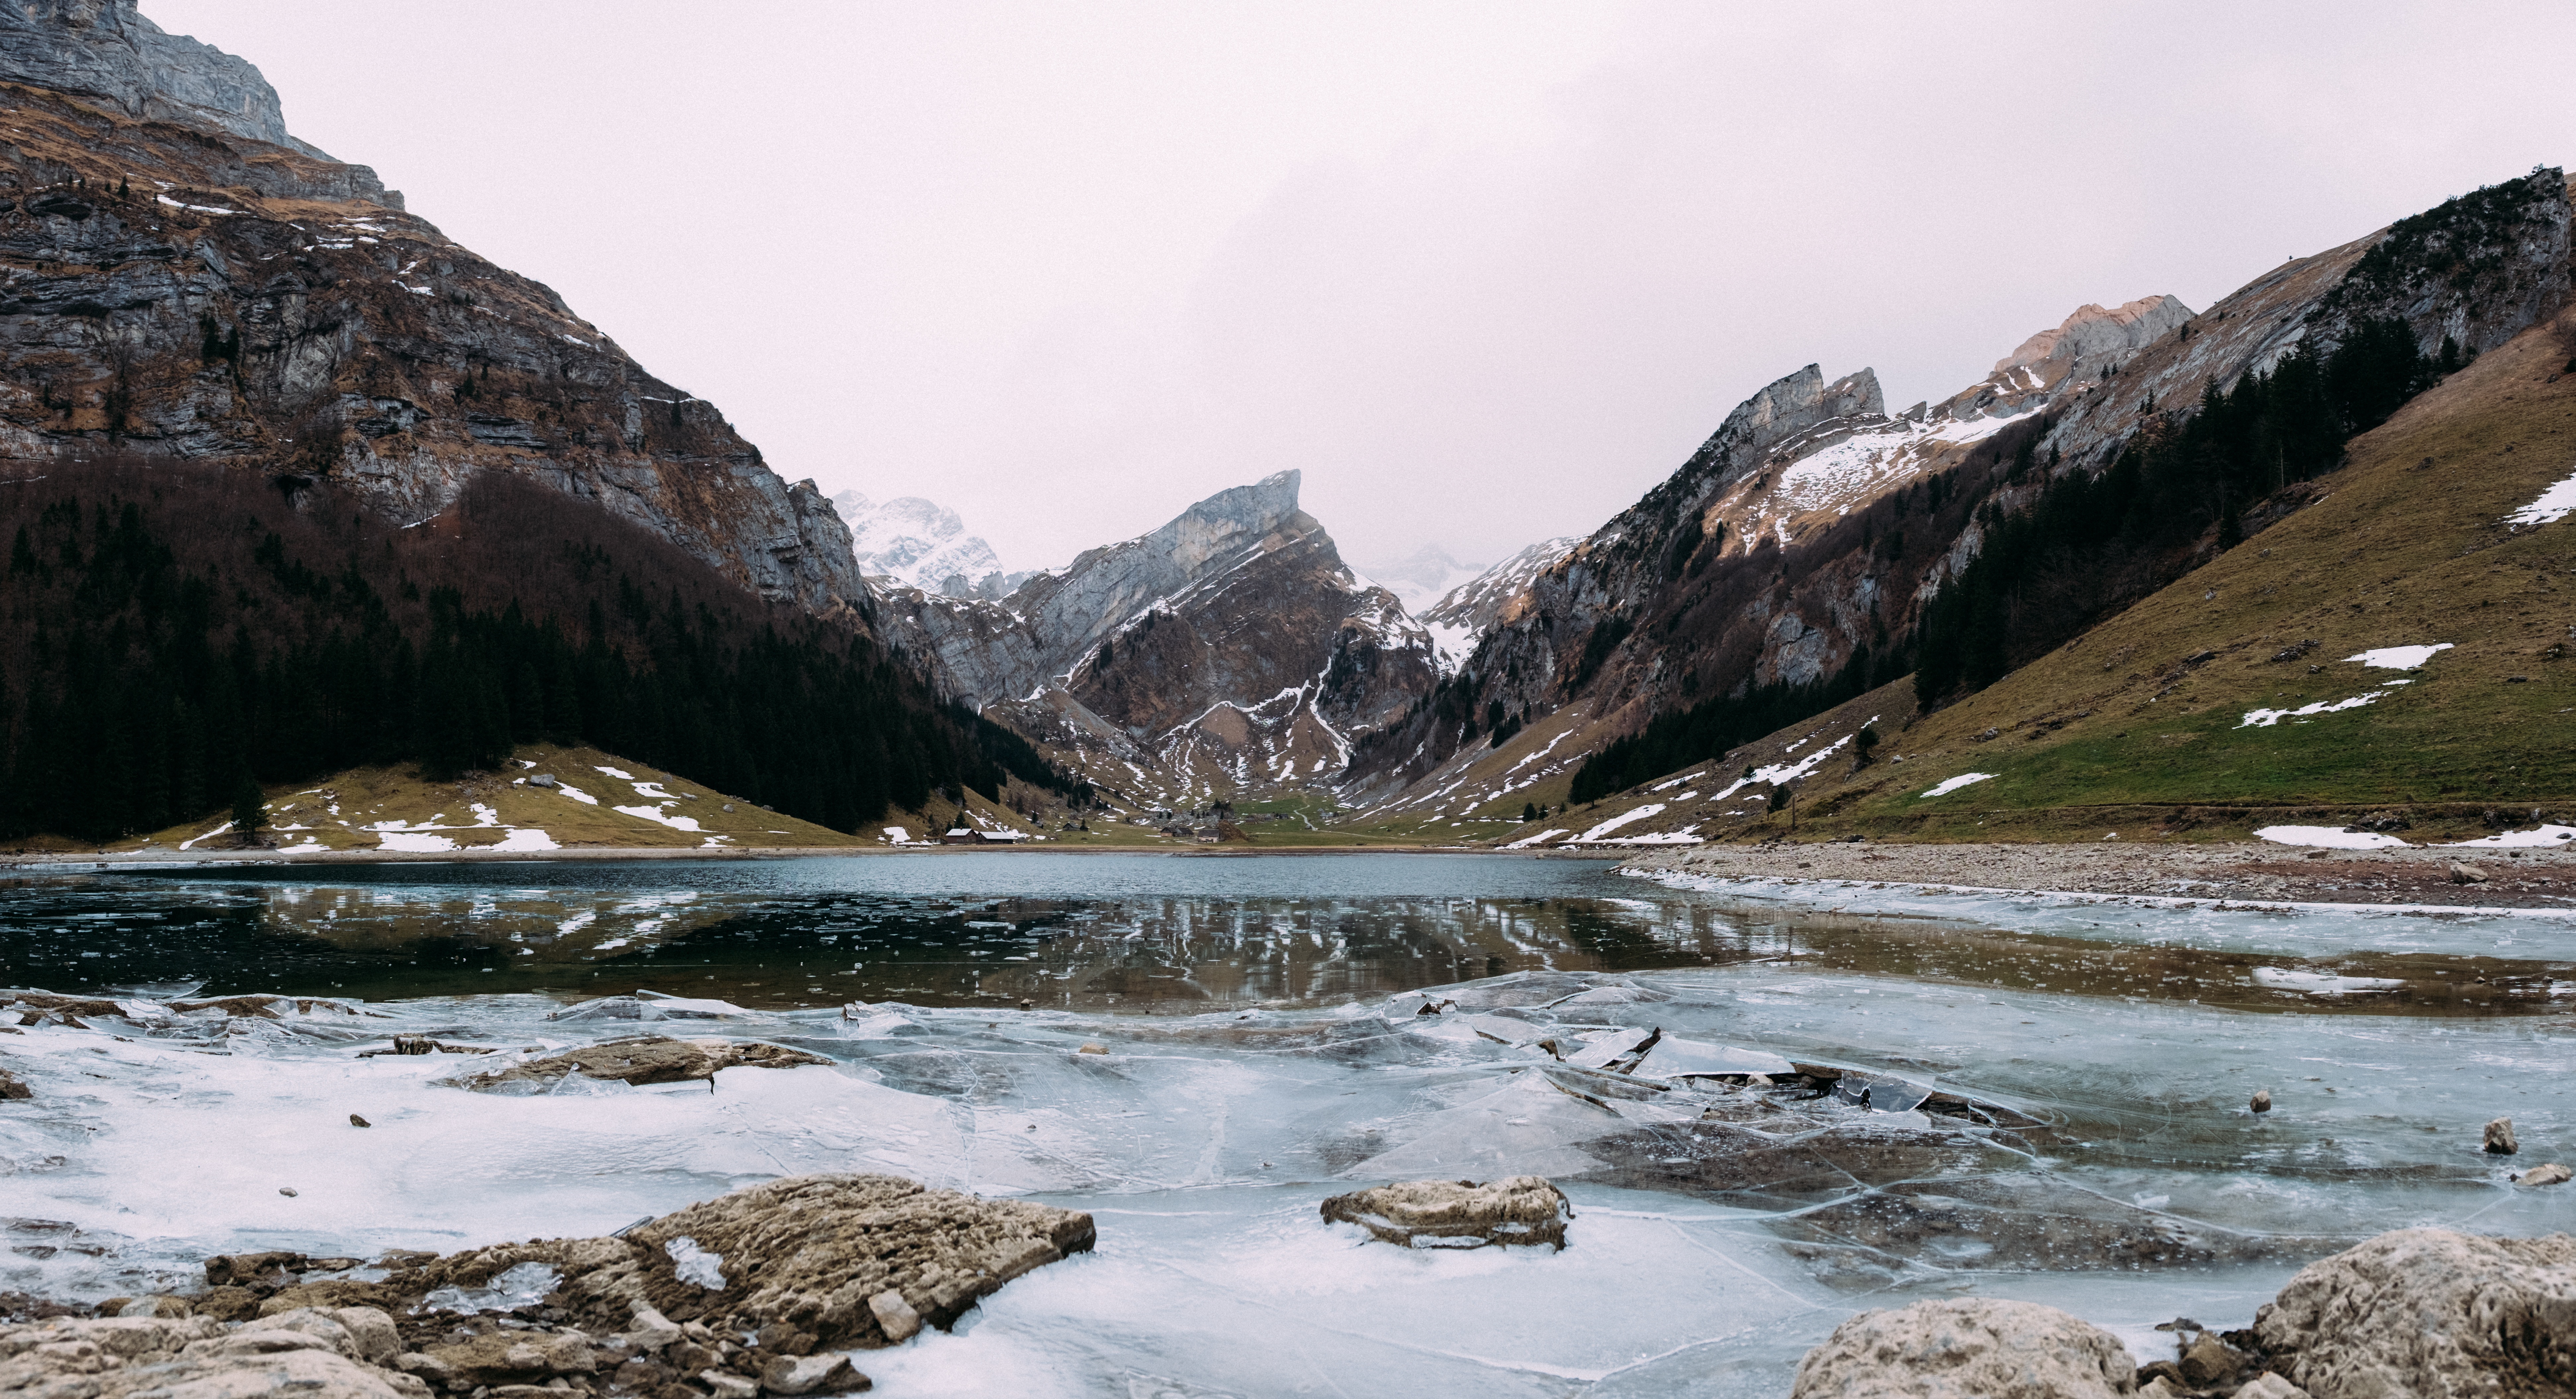
landscape, sea, water, nature, rock, wilderness, mountain, snow, winter, lake, valley, mountain range, geology, alps, plateau, fell, loch, landform, geographical feature, mountainous landforms, glacial landform